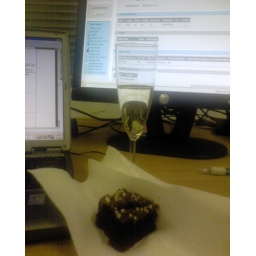
accompanied by a glass of champagne and chocolate cake :) If only every friday is like this